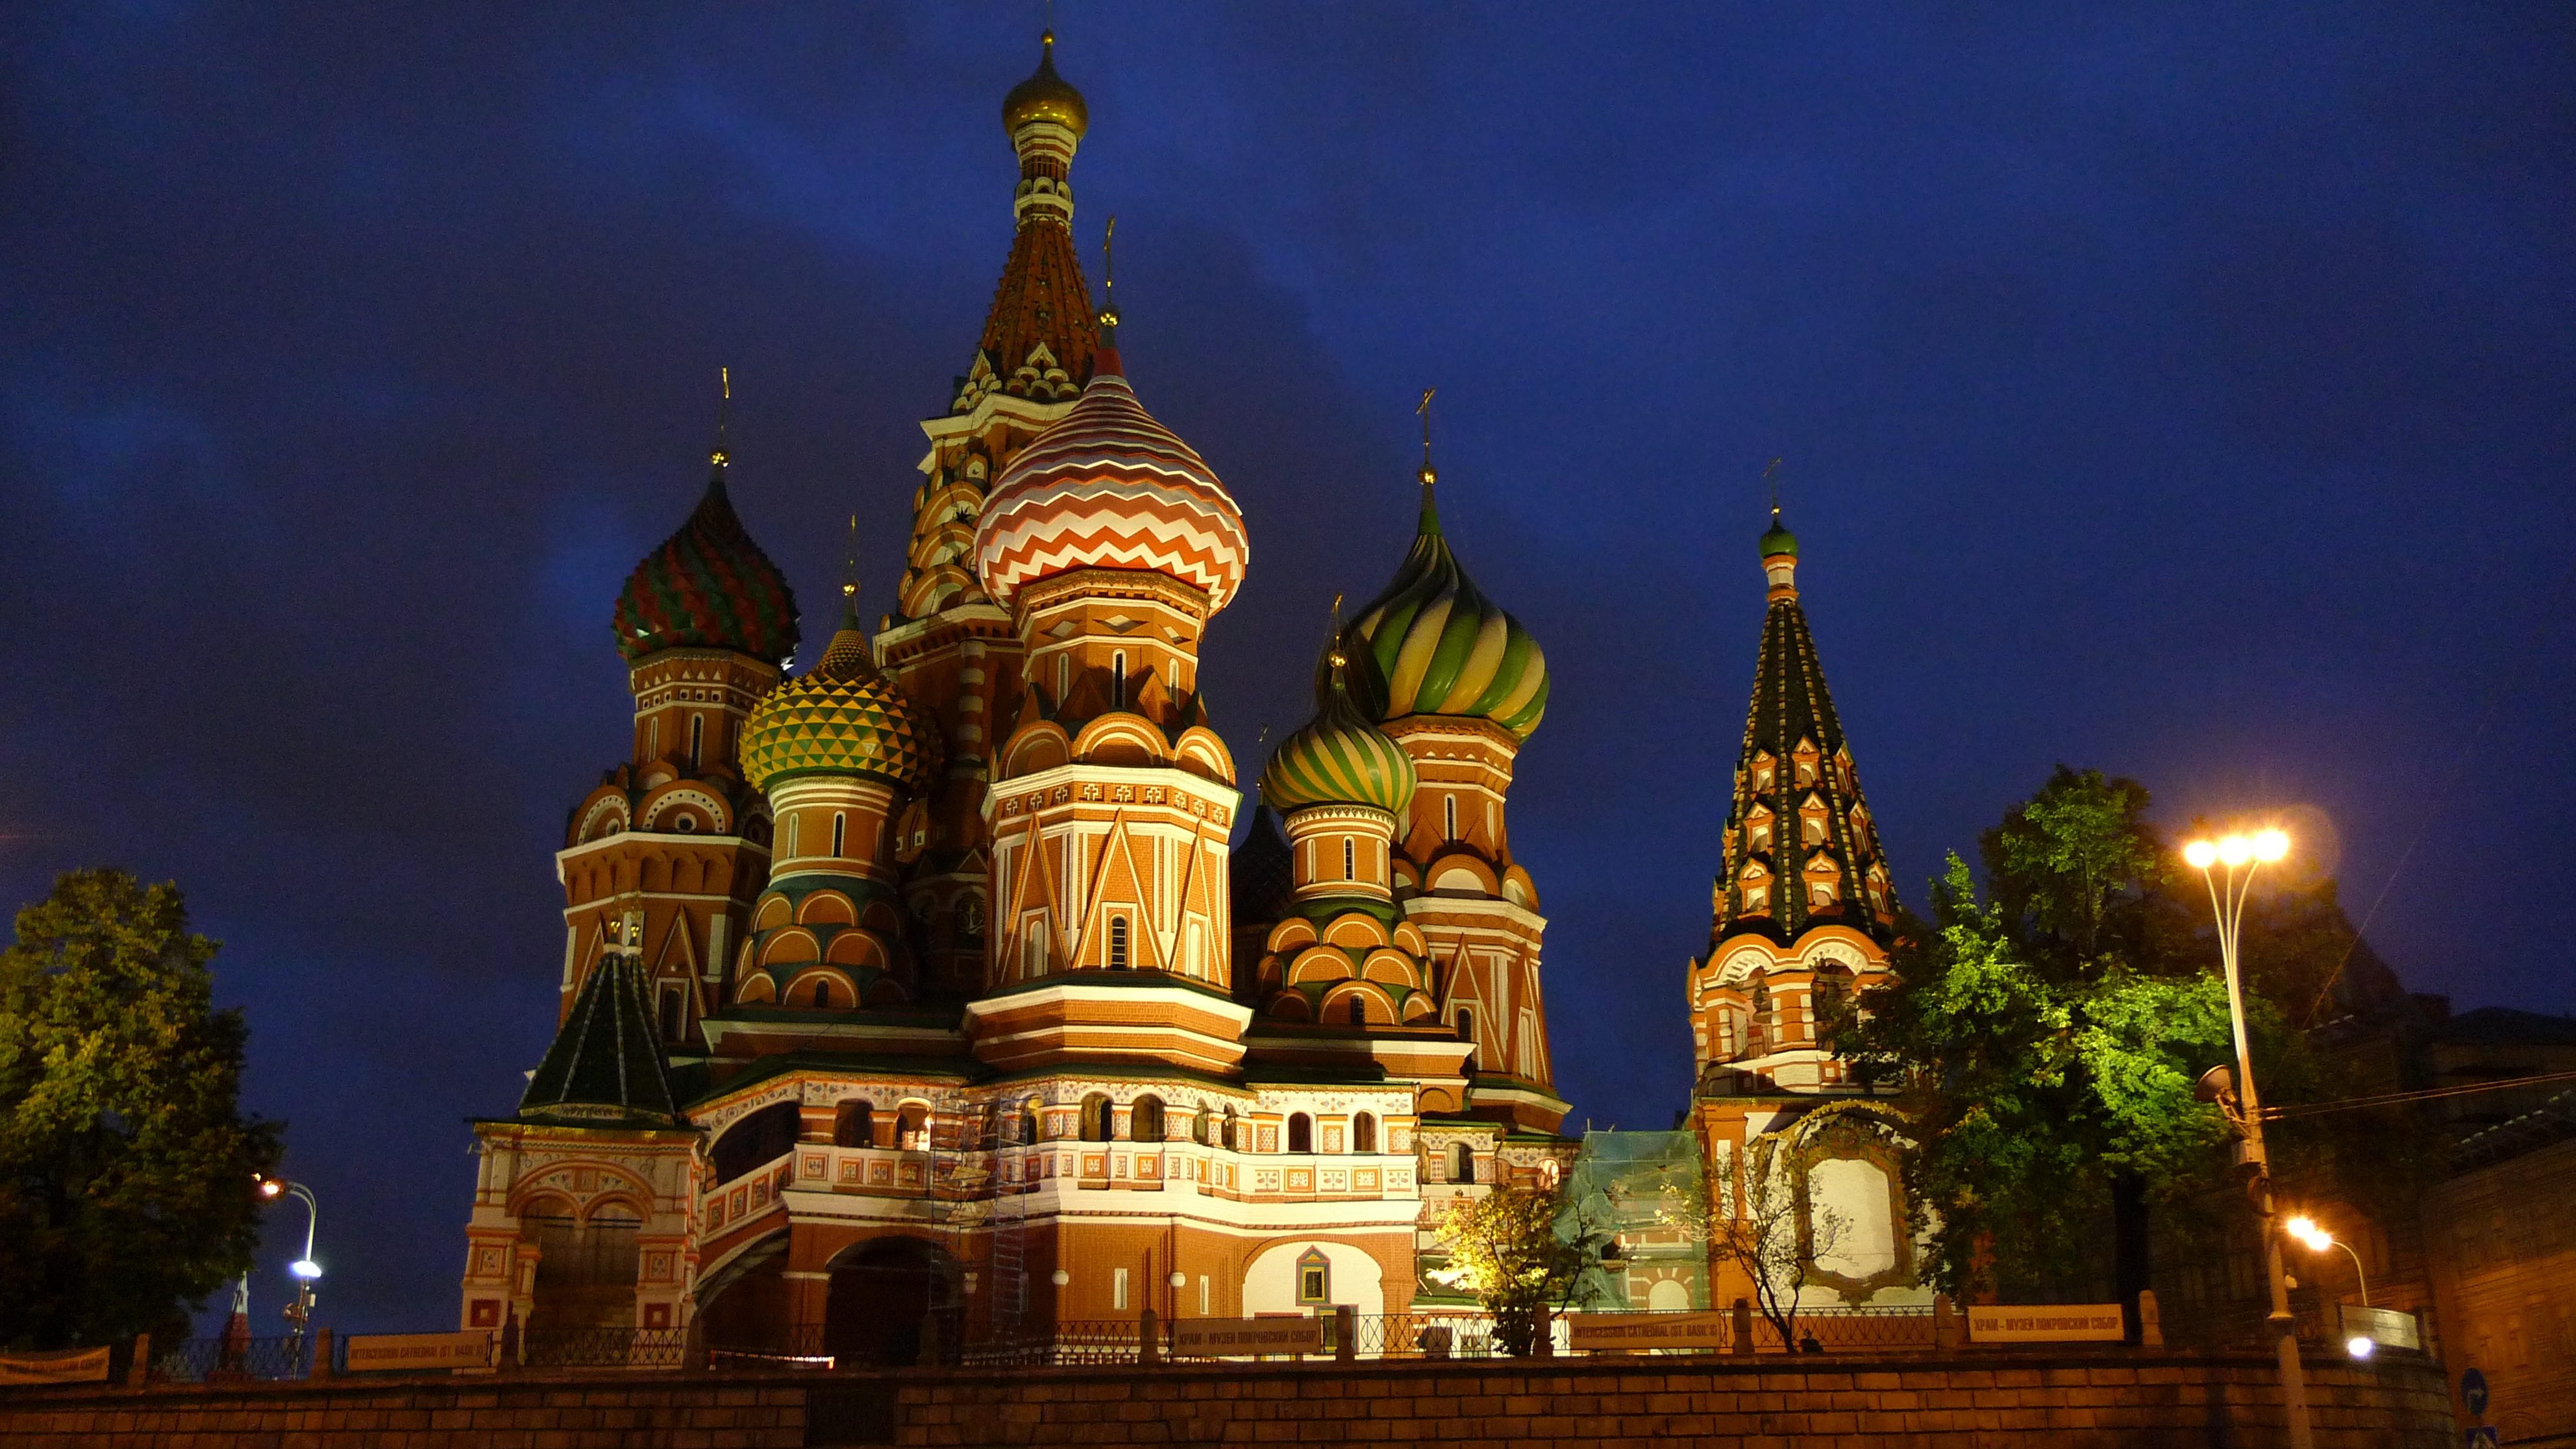
architecture, night, building, dark, evening, tower, space, landmark, church, cathedral, lighting, place of worship, old town, capital, moscow, orthodox, basilica, dome, russia, to, historically, east, red square, onion domes, byzantine architecture